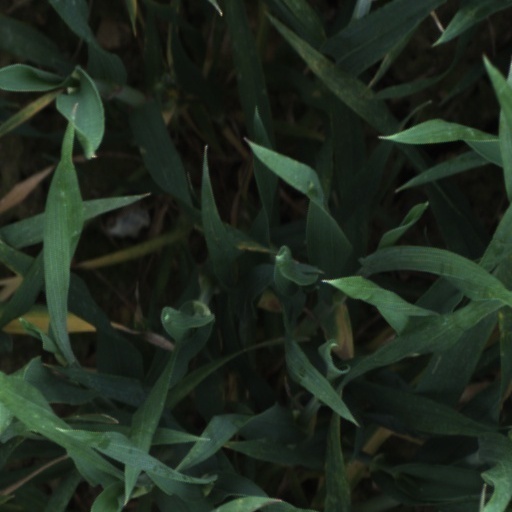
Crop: wheat